Ronald Vernieux

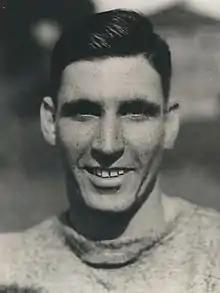
Vernieux at the 1932 Olympics

Ronald Alfred Vernieux (18 October 1910 – 25 May 1997) was an Indian sprinter. He competed in the 100 metres at the 1932 Summer Olympics. Vernieux finished sixth in the 1934 British Empire Games 4×110 yards relay (with Gyan Bhalla, Jahangir Khan and Niranjan Singh); in the 100 yards and 220 yards he was eliminated in the heats.